Witherspoon Institute

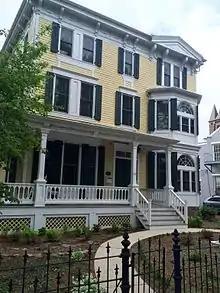
Witherspoon Institute's headquarters in Princeton, New Jersey

The Witherspoon Institute opposes abortion and same-sex marriage and deals with embryonic stem cell research, and constitutional law.